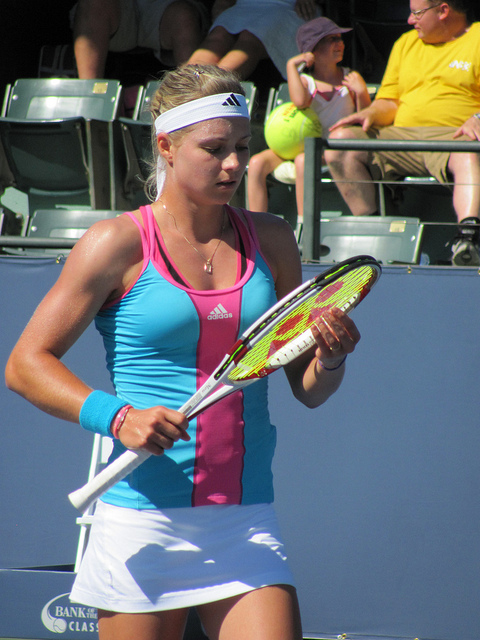
người phụ nữ đang cầm vợt tennis đứng trên sân chờ đợi